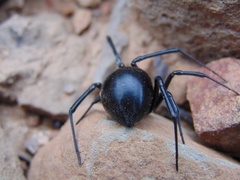
Species: Lactrodectus_hesperus